Kaliopi

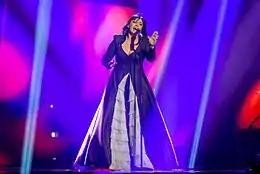
Kaliopi representing Macedonia in the Eurovision Song Contest 2016.

On 24 November 2015, MRT announced that they selected Kaliopi to represent Macedonia at the Eurovision Song Contest 2016 in Stockholm. with the song "Dona" (Дона), released on 7 March 2016. Kaliopi performed the song on 12 May 2016, during the second semi-final of Eurovision, but failed to qualify to the 14 May final, reaching 11th place in her semi-final.